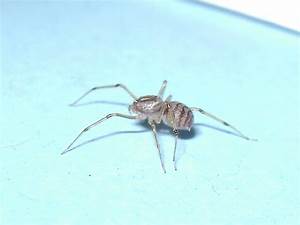
Label: spider